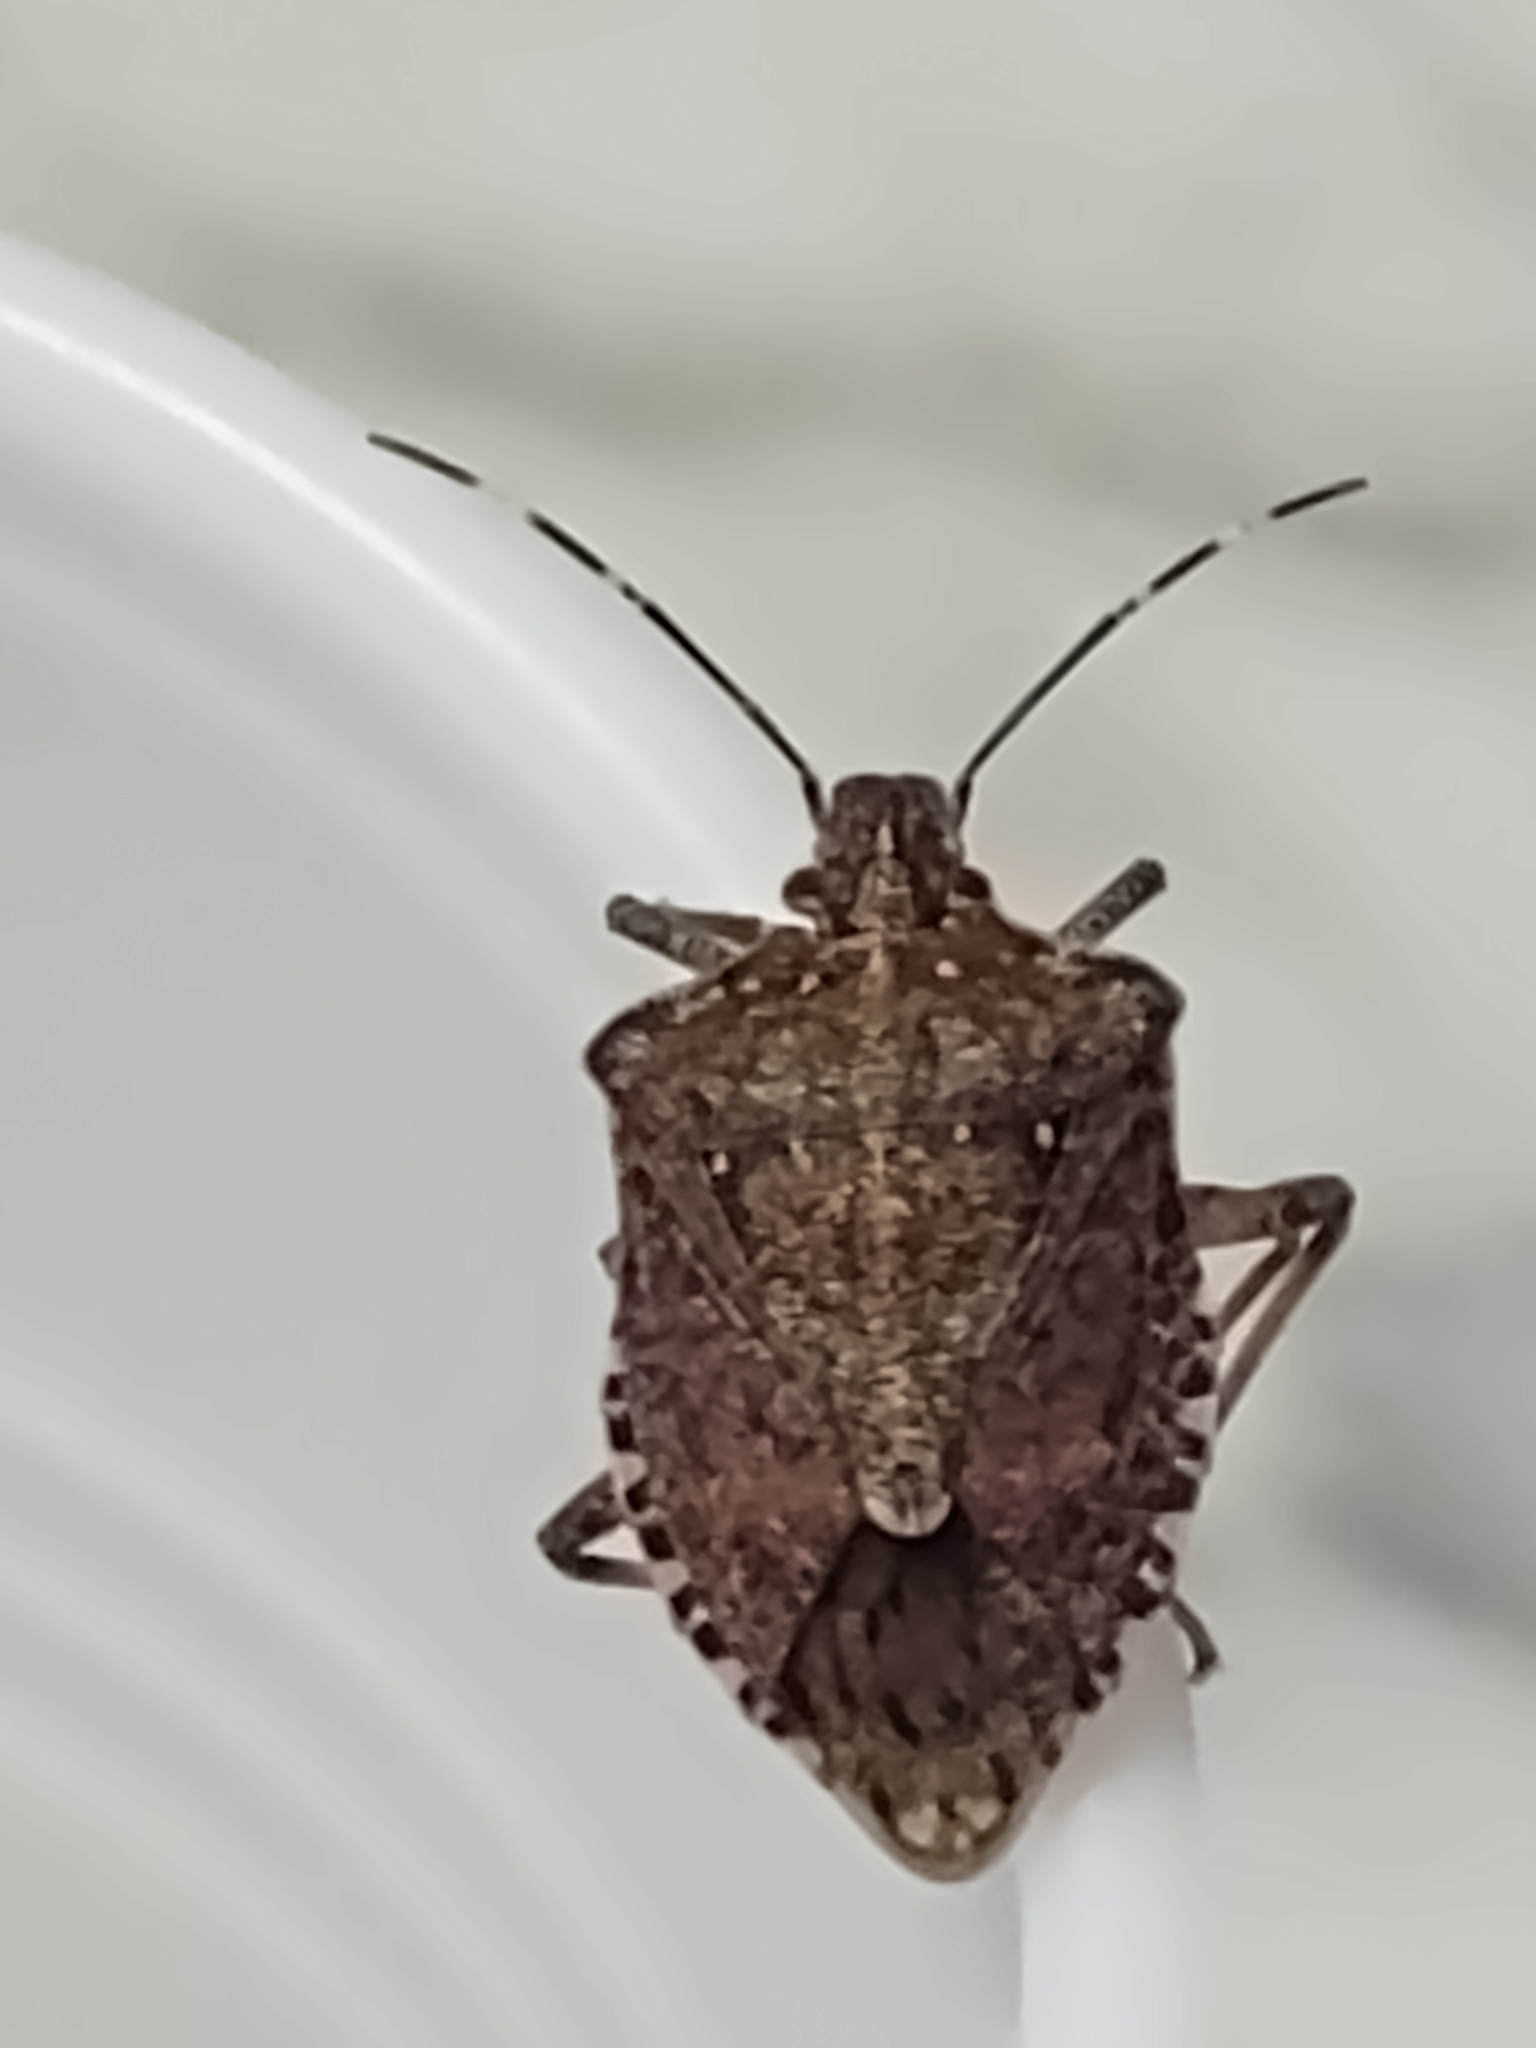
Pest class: stink_bug